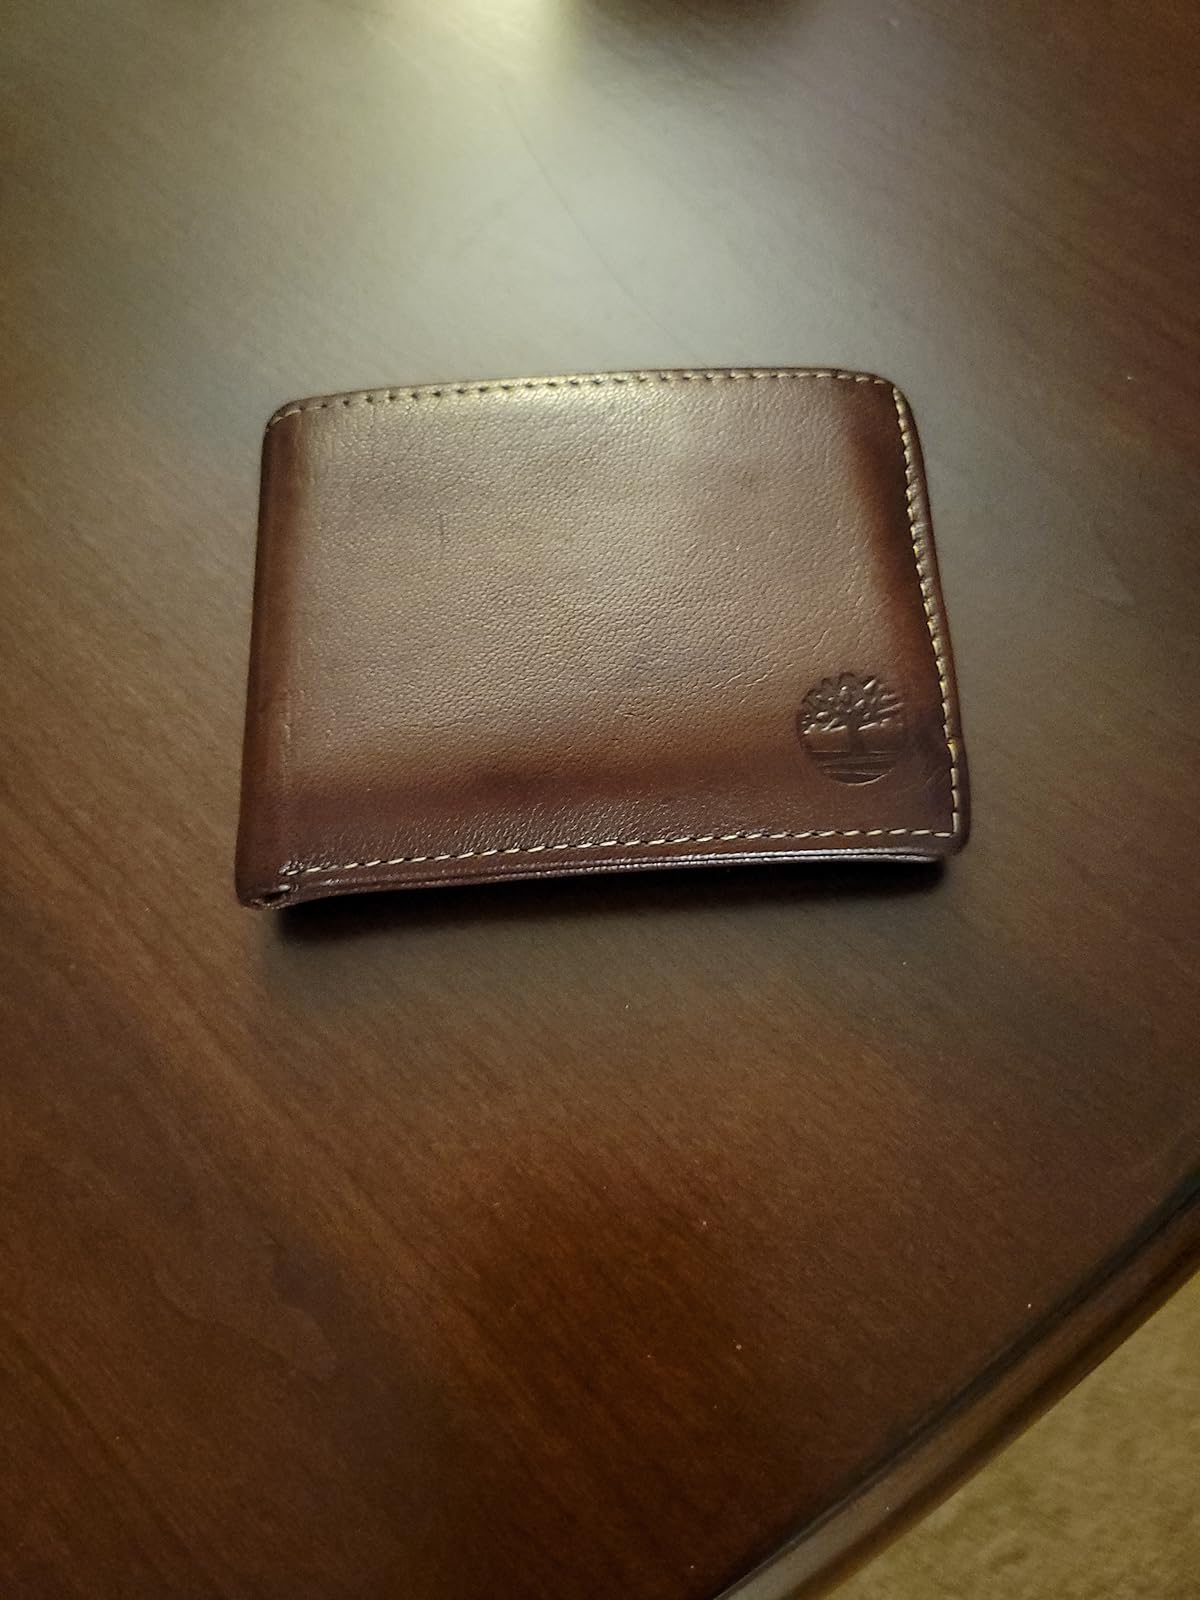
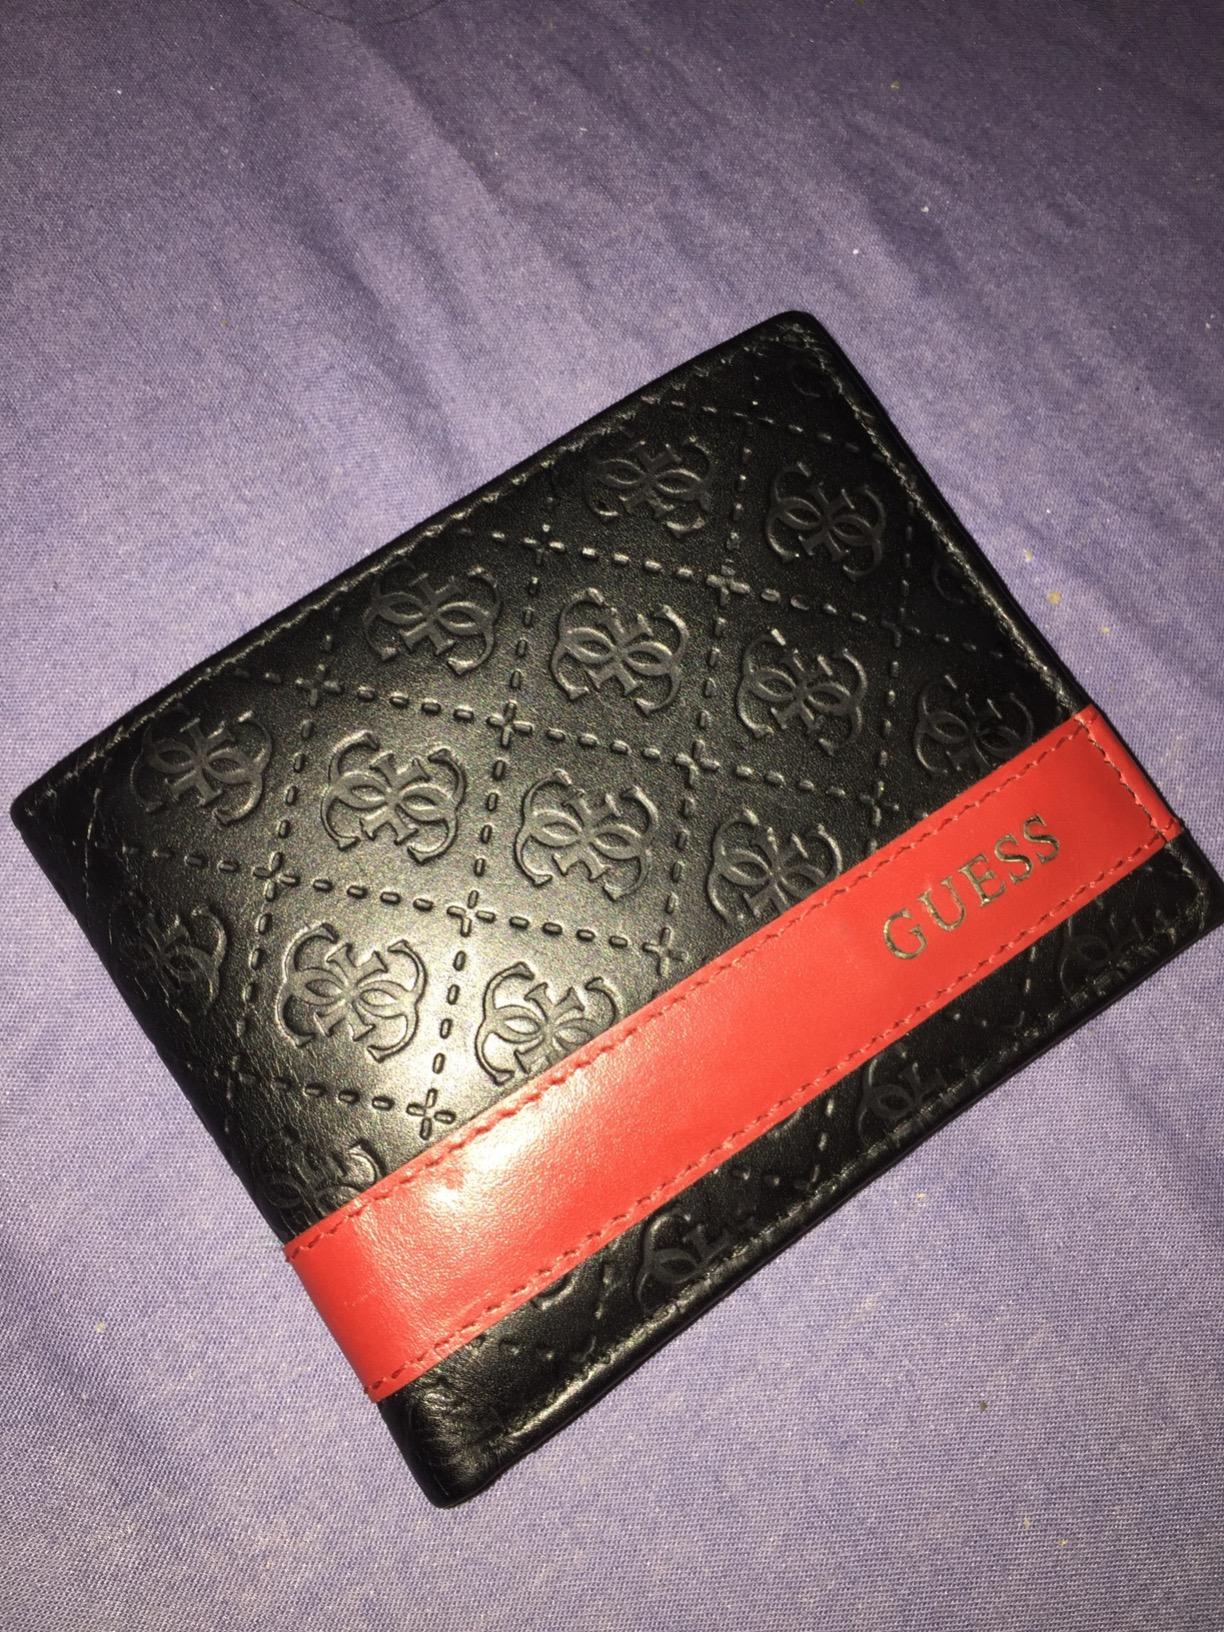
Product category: accessories_wallet
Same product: no